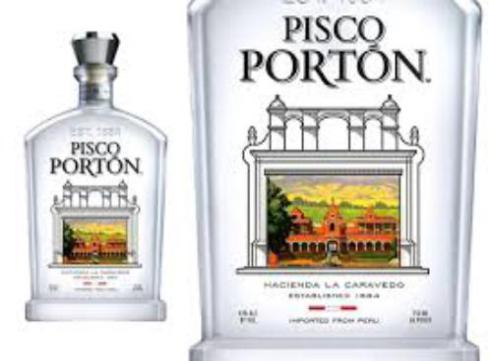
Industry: Food